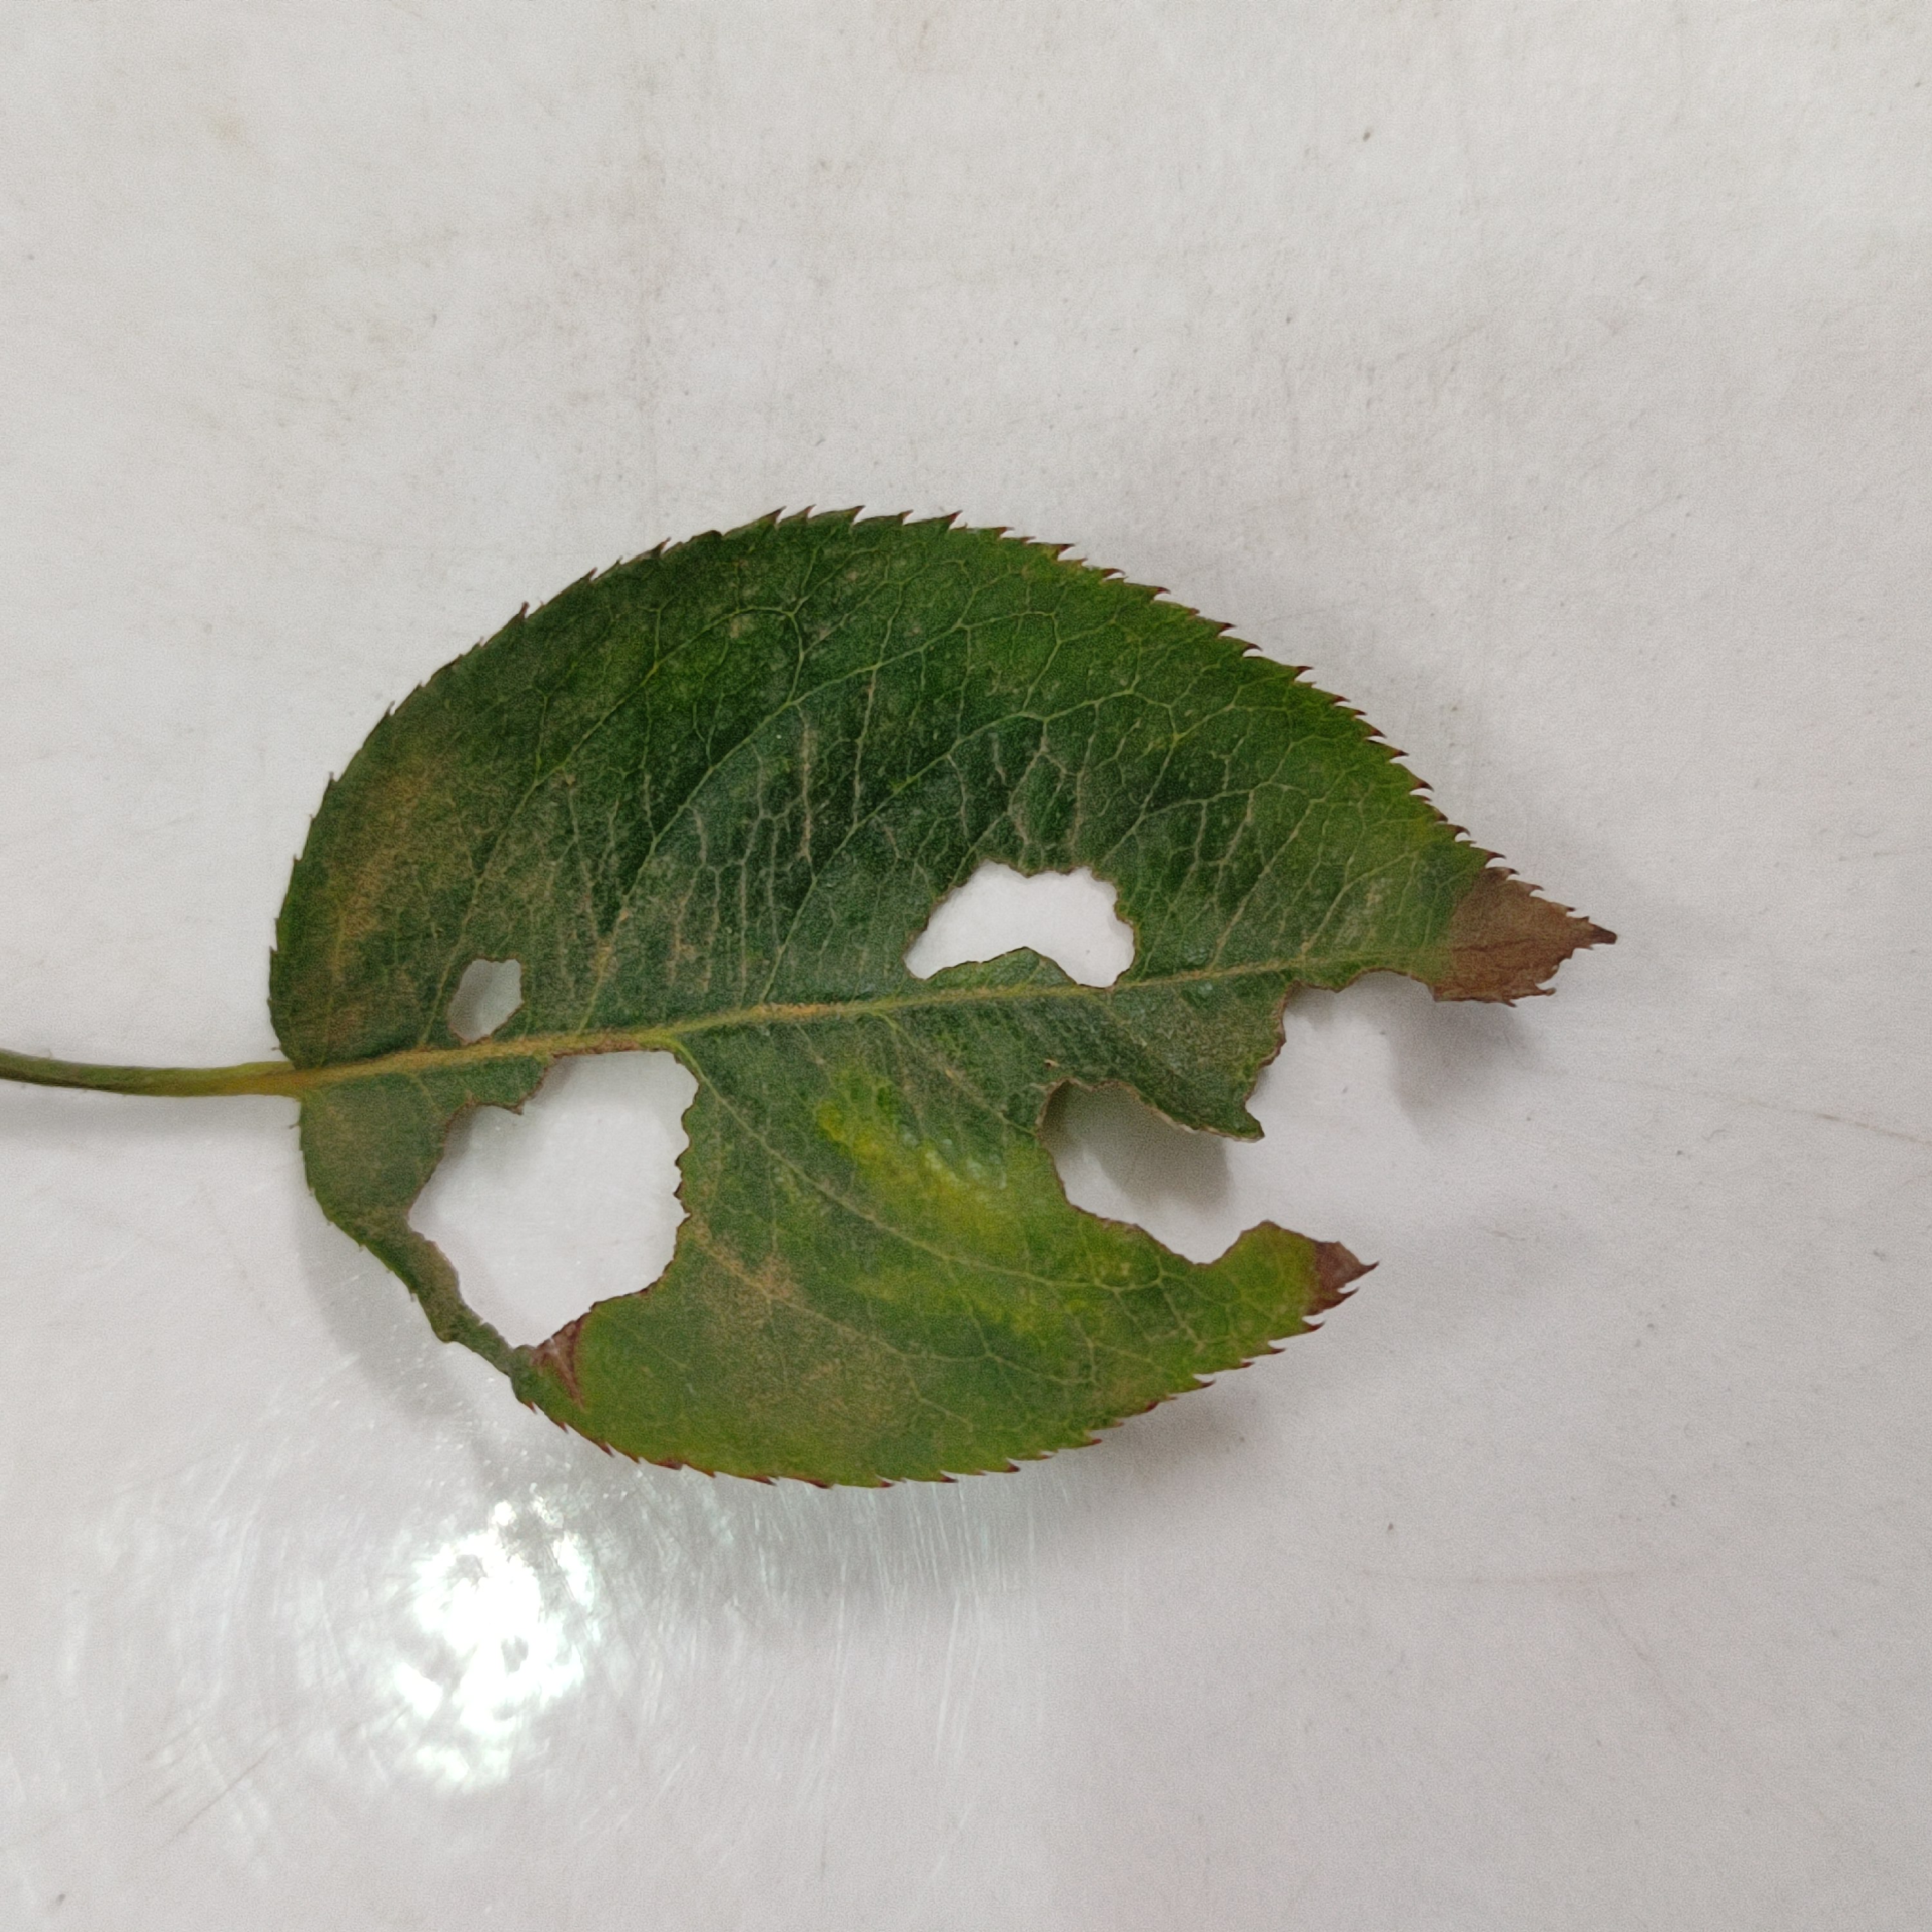
Label: Insect Hole